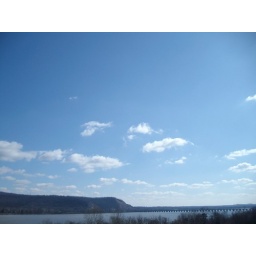
And the stone bridge in Harrisburg.